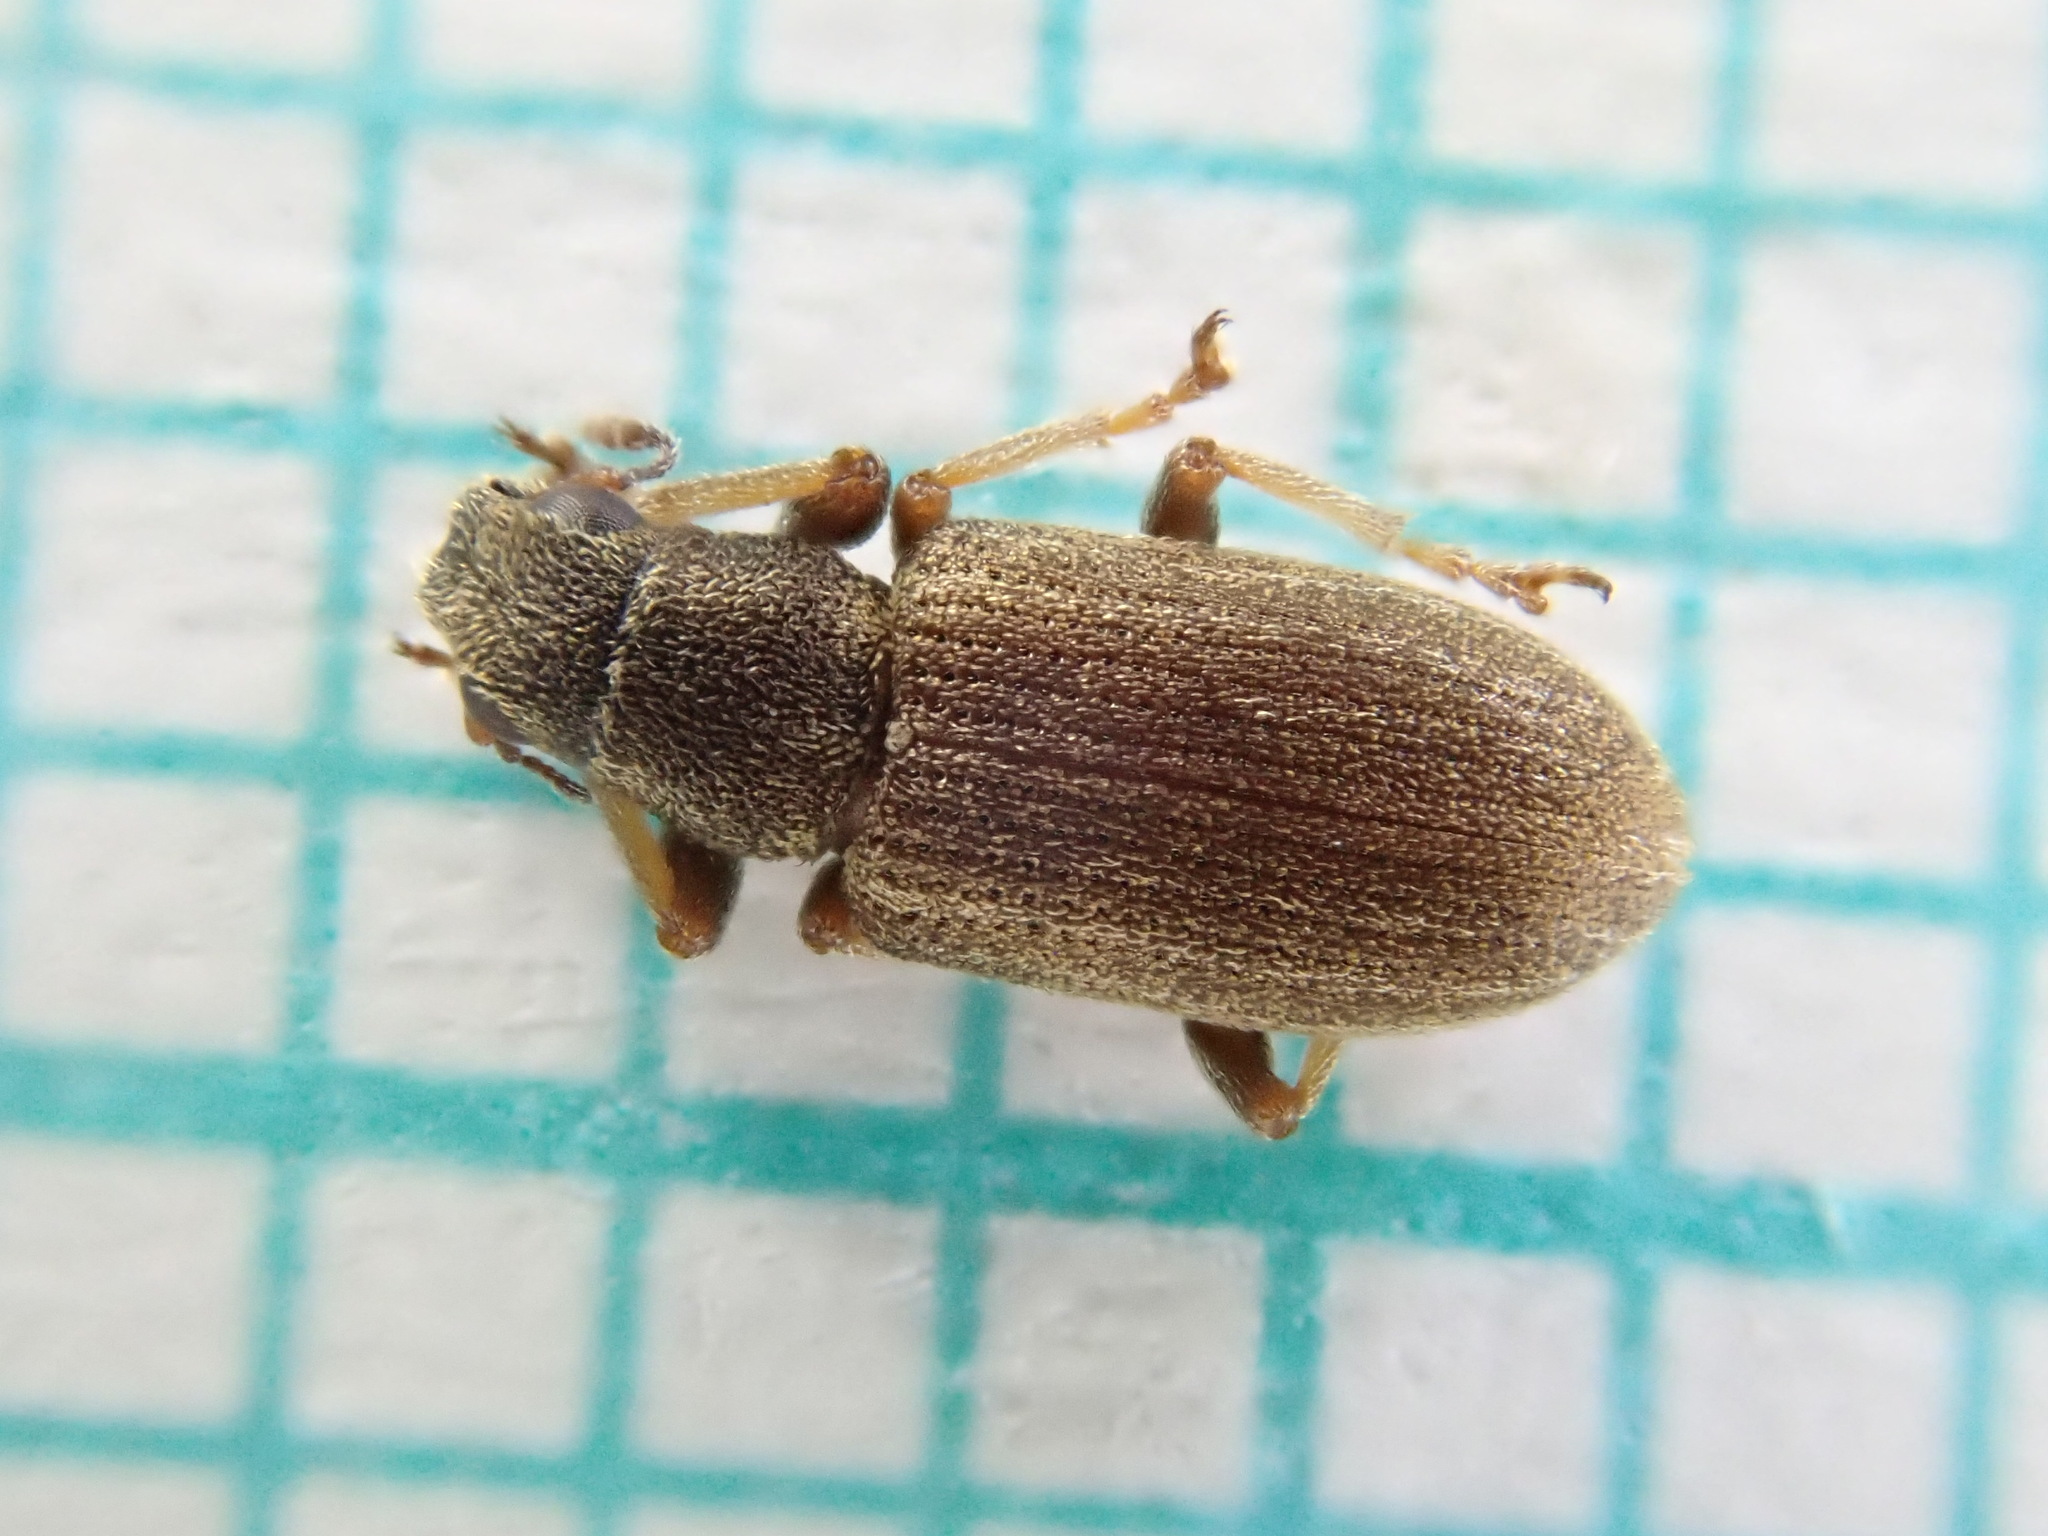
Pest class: pea_leaf_weevil